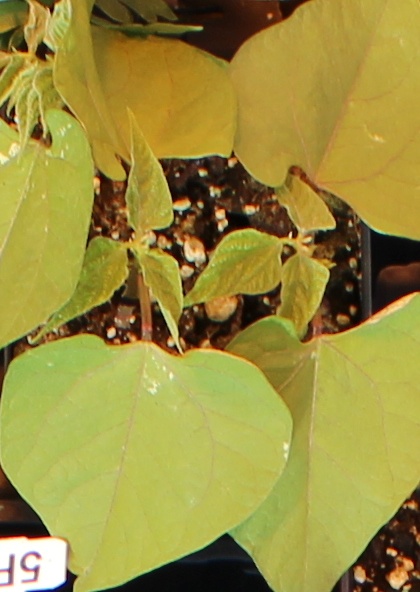
Label: Blackbean